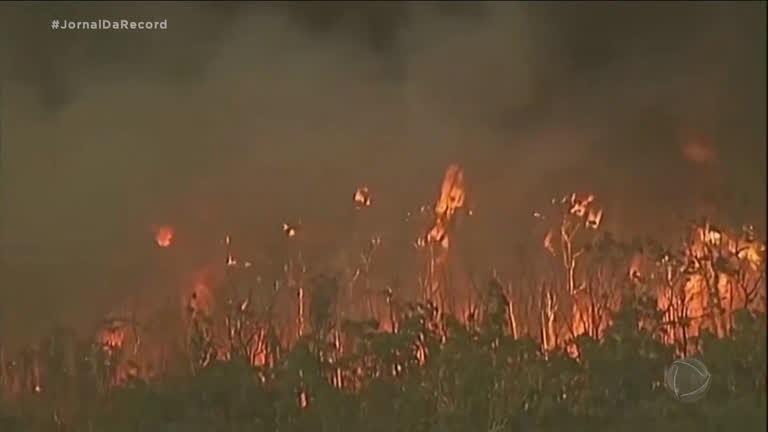
Fire: yes
Smoke: yes